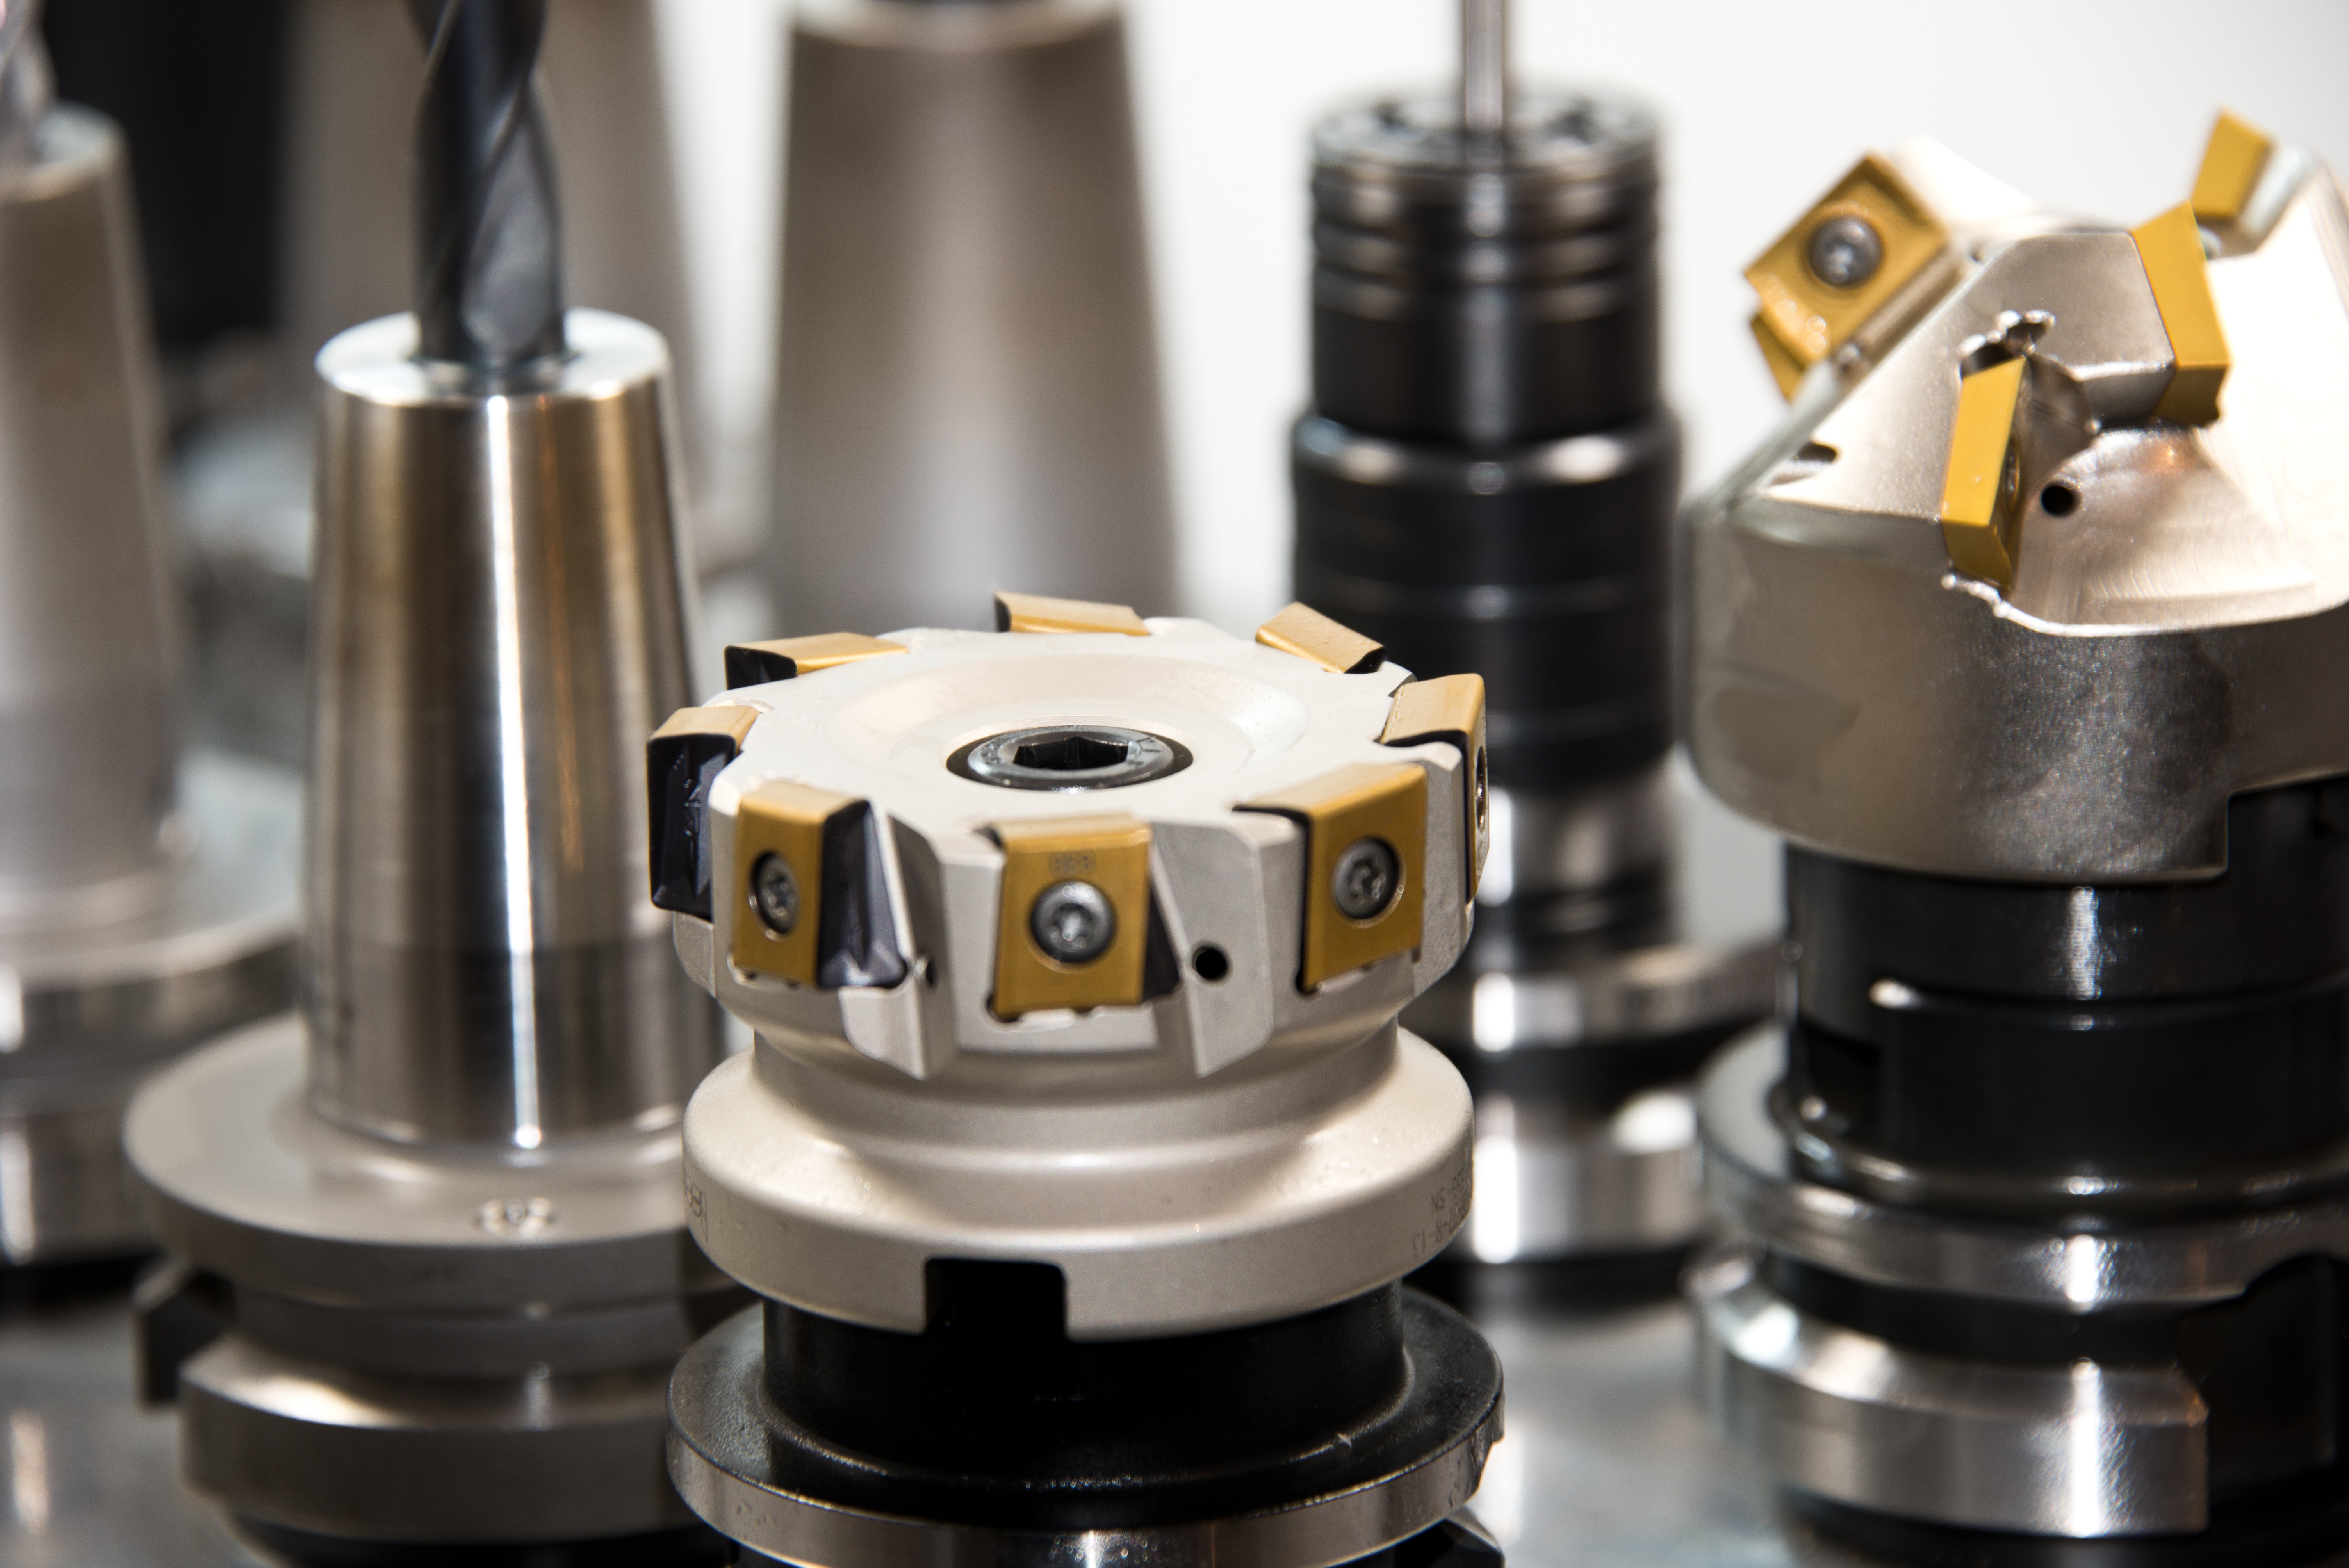
technology, wheel, tool, metal, machine, lathe, industry, drill, manufacturing, product, turn, drilling, mechanics, metalworking, machining, milling, metal construction, cnc, cnc machine, zerspahnen, cutting tools, rounding, milling machine, ingenieuerwesen, drilling head